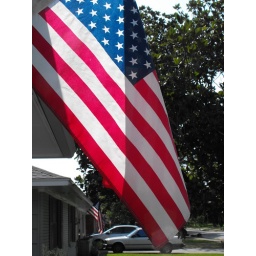
looking prettier than ever in her fine colors of red, white and blue basked by the sunlight.